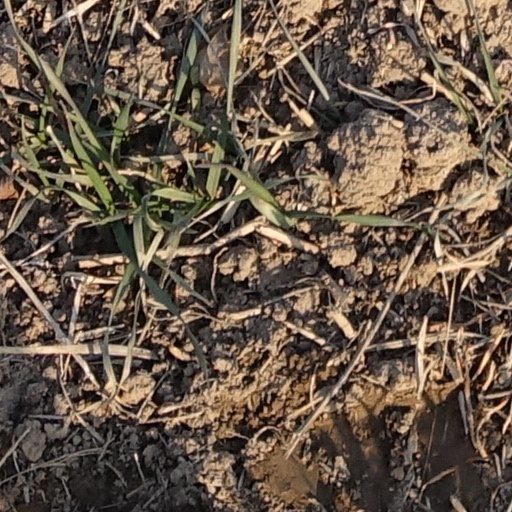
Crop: wheat